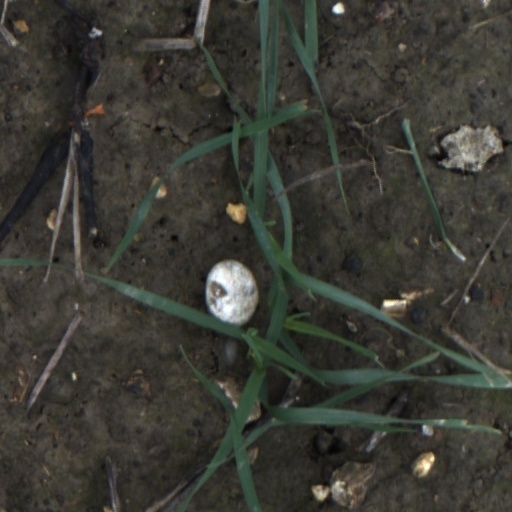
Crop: wheat